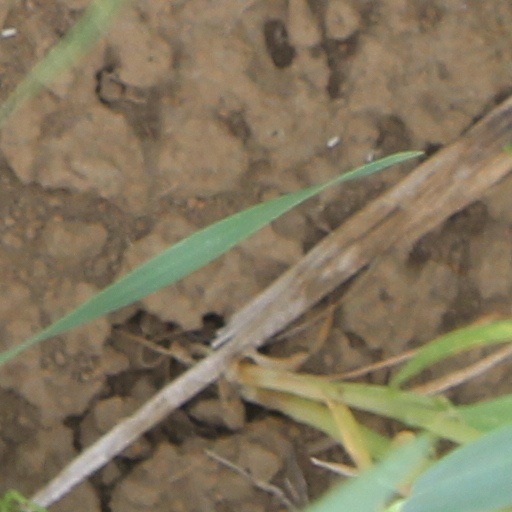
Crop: wheat